Buried Alive: The Elements of Love

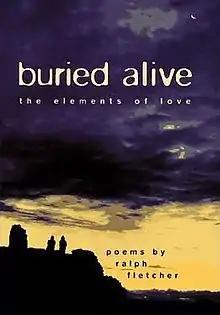
Hardcover first edition

Buried Alive: The Elements of Love is a young adult book of poetry by Ralph Fletcher, with photographs by Andrew Moore. It was first published in 1996.